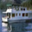
Label: ship